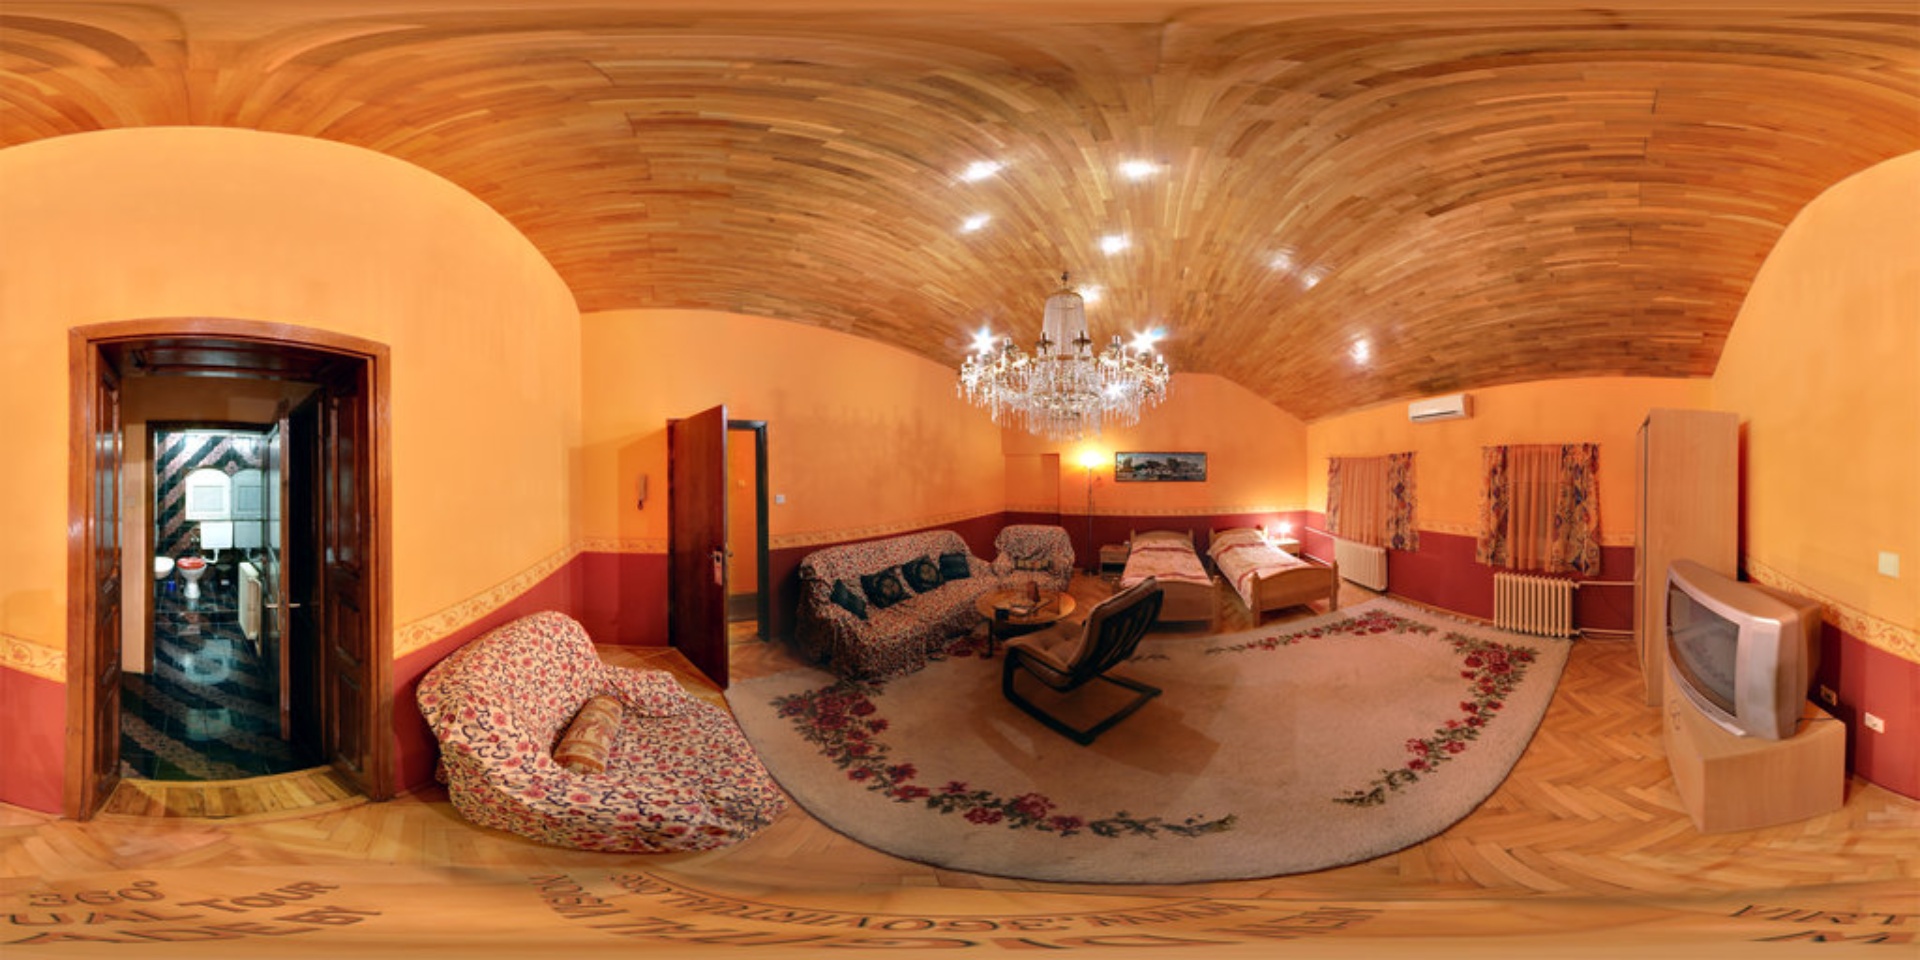
Referred object: Chair facing away from the television

Referred object: turn right to find the bed

Referred object: the television opposite the beds